Sims Reeves

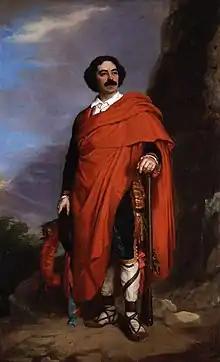
Reeves in the title role of "Fra Diavolo", which he first performed in 1852 at Drury Lane.

On 2 November 1850, he married Charlotte Emma Lucombe (1823–1895), a soprano who had a brief but brilliant season at the Sacred Harmonic Society and had joined the same company as Reeves at Covent Garden. There she appeared with success as Haydee in Auber's opera, and remained on the stage for four or five years after their marriage. Emma Reeves idolised her husband and in later years became almost obsessively attentive to his comfort and reputation. In February 1851 they returned to Dublin, where Reeves was to have performed with the soprano Giulia Grisi: she, however, was indisposed, and Mr. and Mrs. Reeves appeared together there instead in the lead roles in "Lucia di Lammermoor", "La Sonnambula", "Ernani" and Bellini's "I Puritani". Reeves also played there "Macheath" in the "Beggar's Opera." Emma and Sims Reeves had five children, of whom Herbert Sims Reeves and Constance Sims Reeves became professional singers.